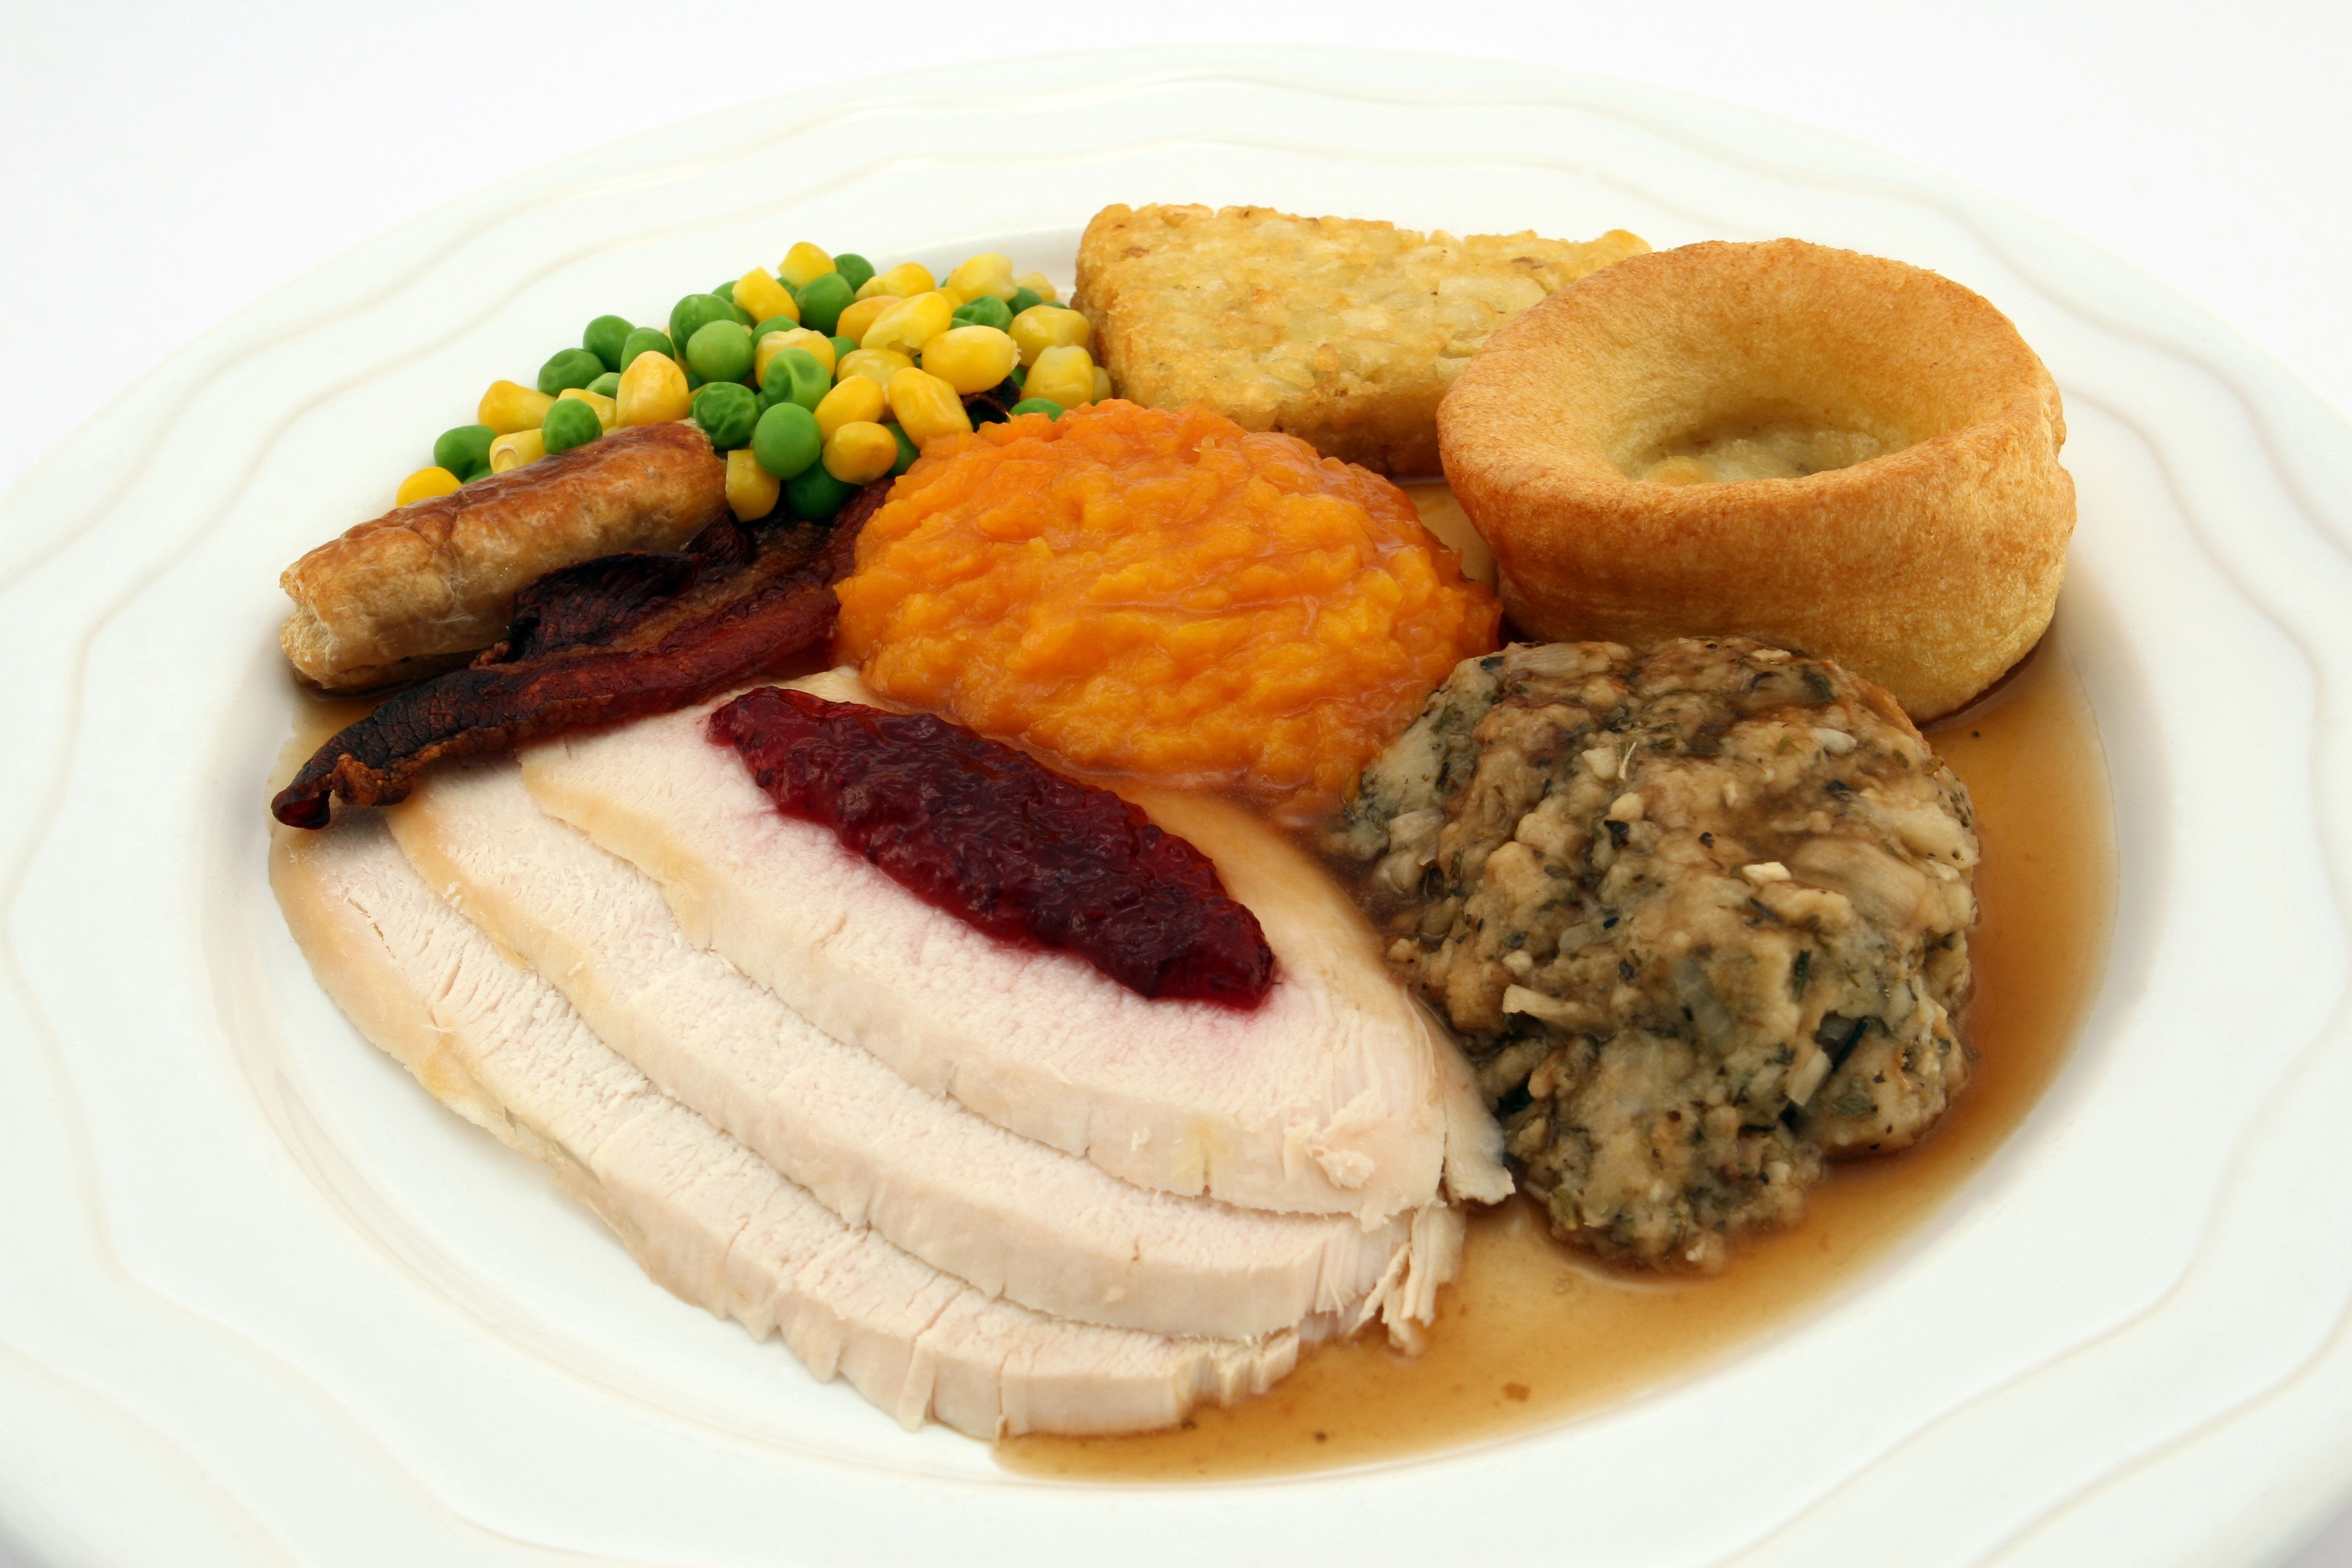
restaurant, roast, dish, meal, food, cooking, produce, macro, natural, pumpkin, corn, weight, colorful, fish, breakfast, healthy, meat, lunch, cuisine, sauce, delicious, chicken, health, cookery, fitness, pork chop, potato, squash, festive, close up, asian food, calories, thanksgiving, cranberry, eating, sunday, nutrition, dinner, turkey, good, slim, loss, catering, diet, broiled, peas, hungry, cholesterol, appetite, nourishing, gravy, stuffing, fried food, full breakfast, yorkshire pudding, cellulite, wholesome